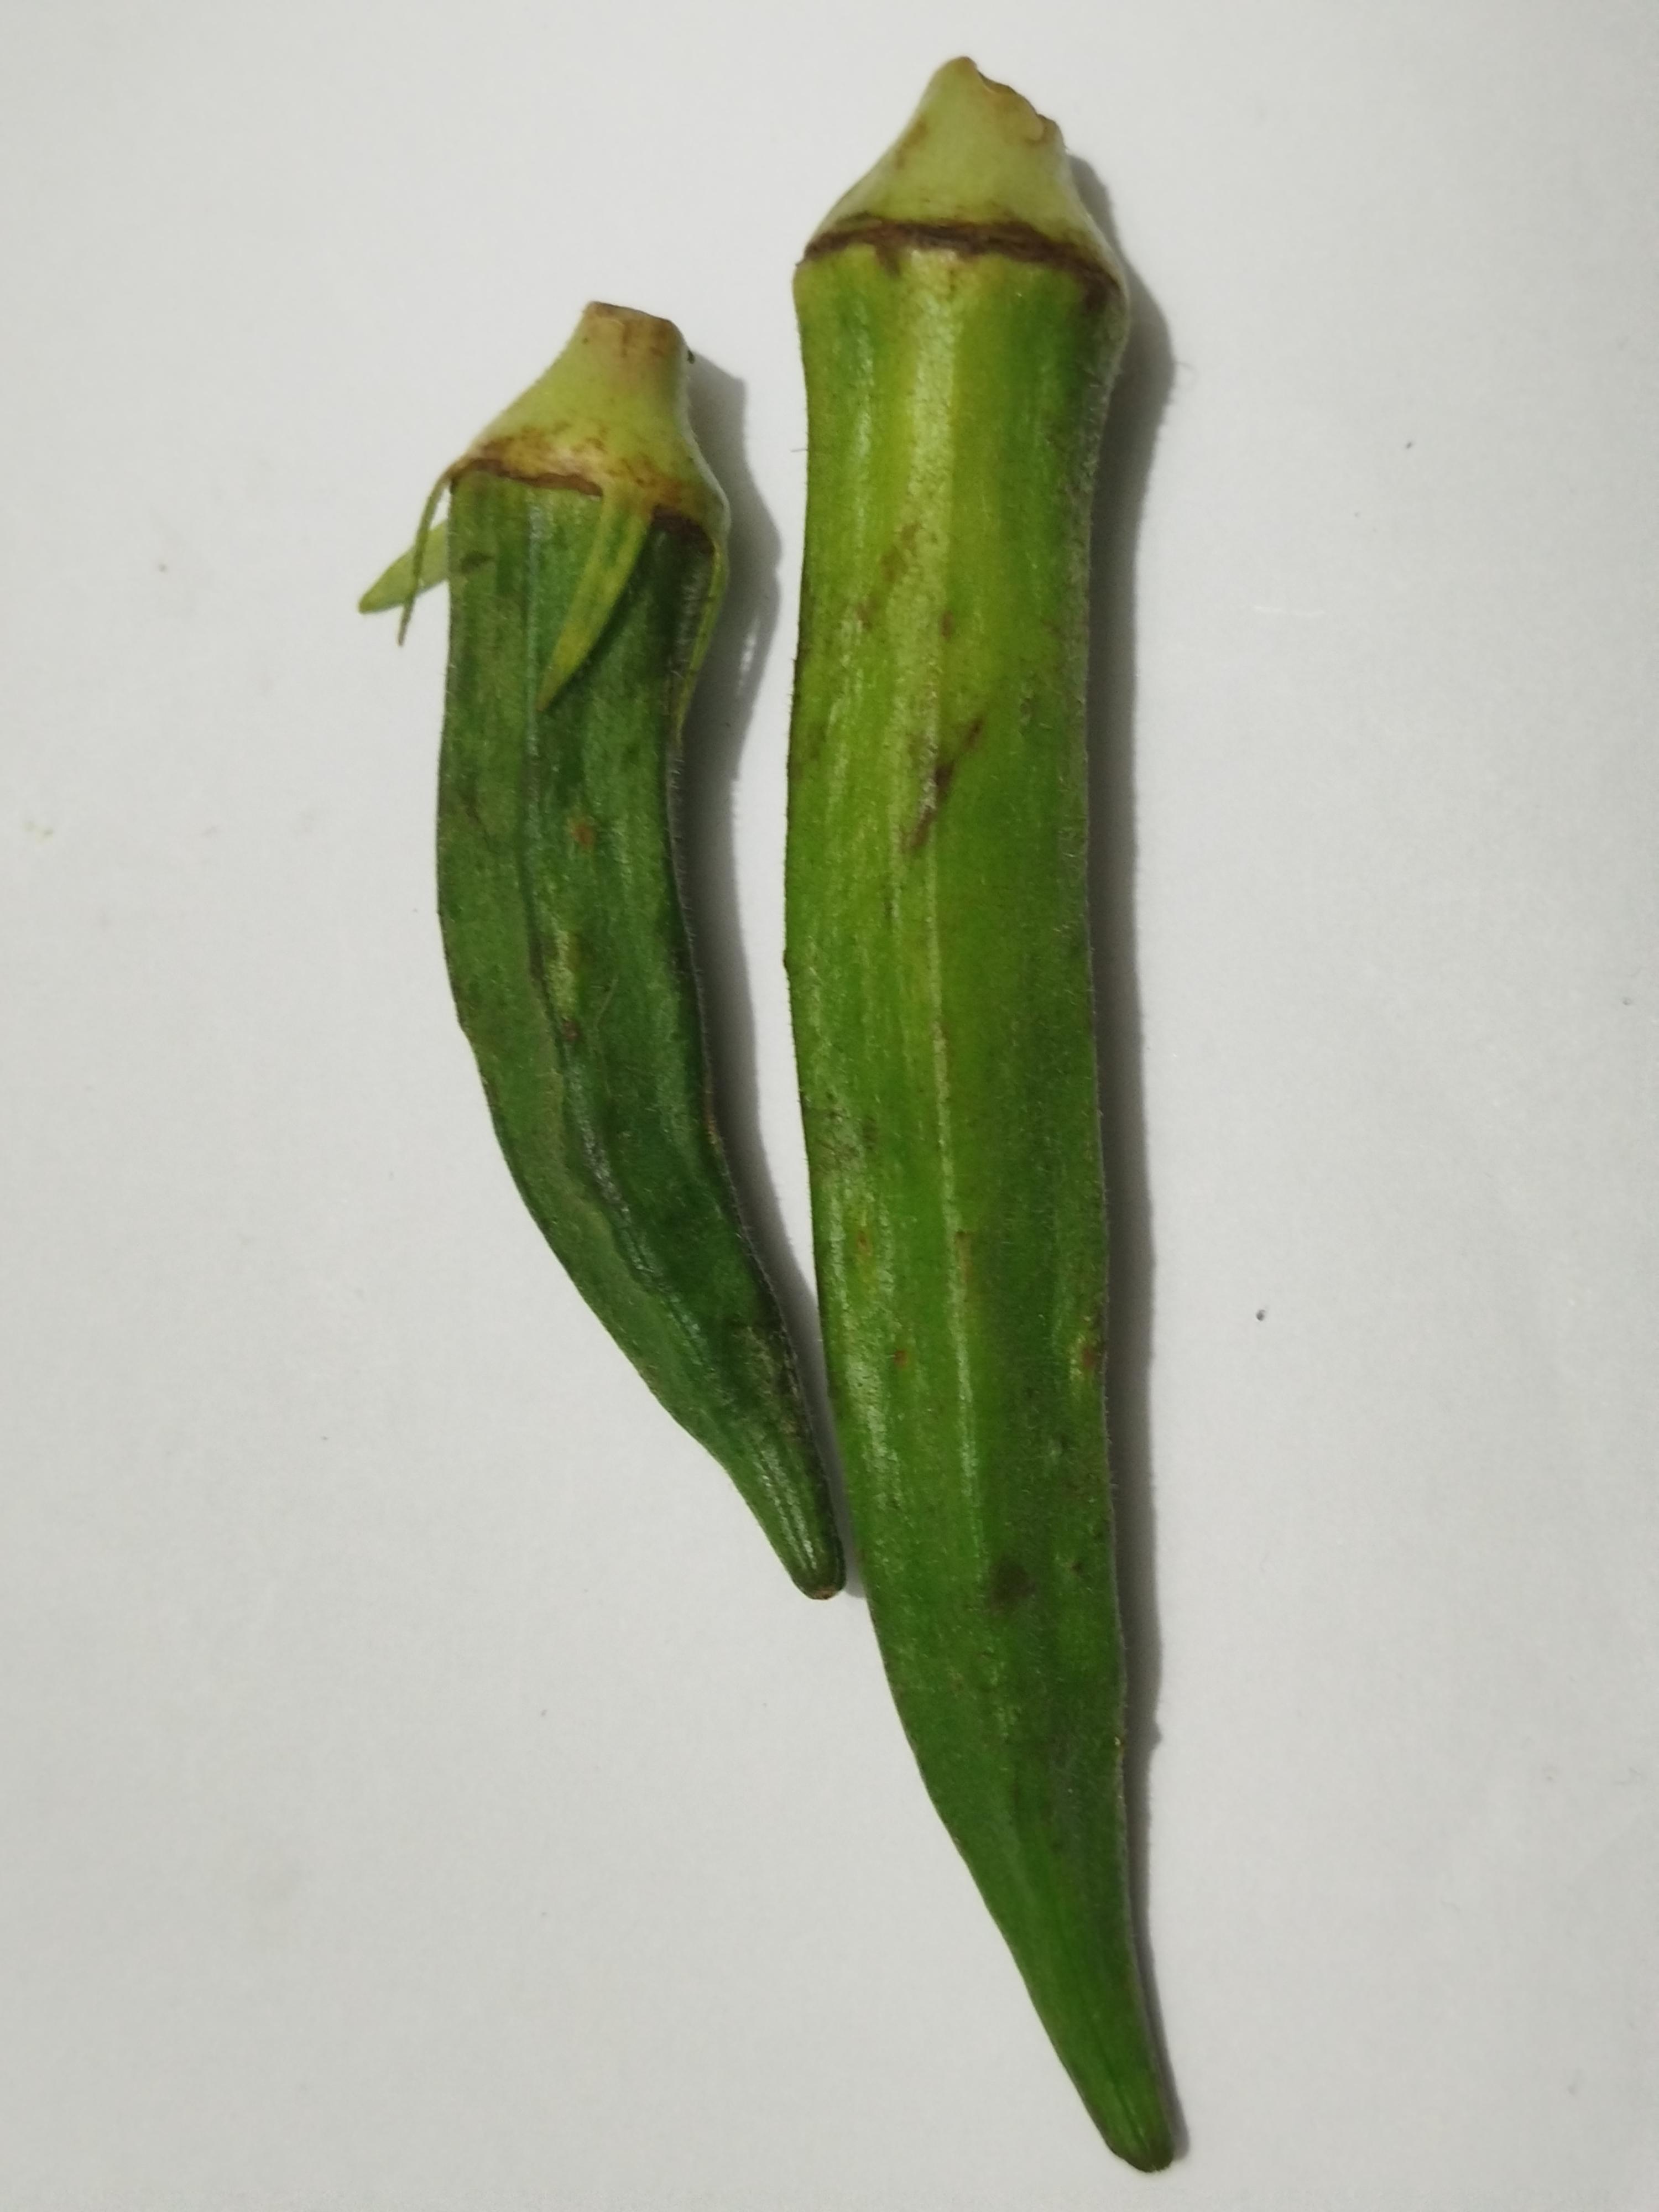
Label: Ladies finger